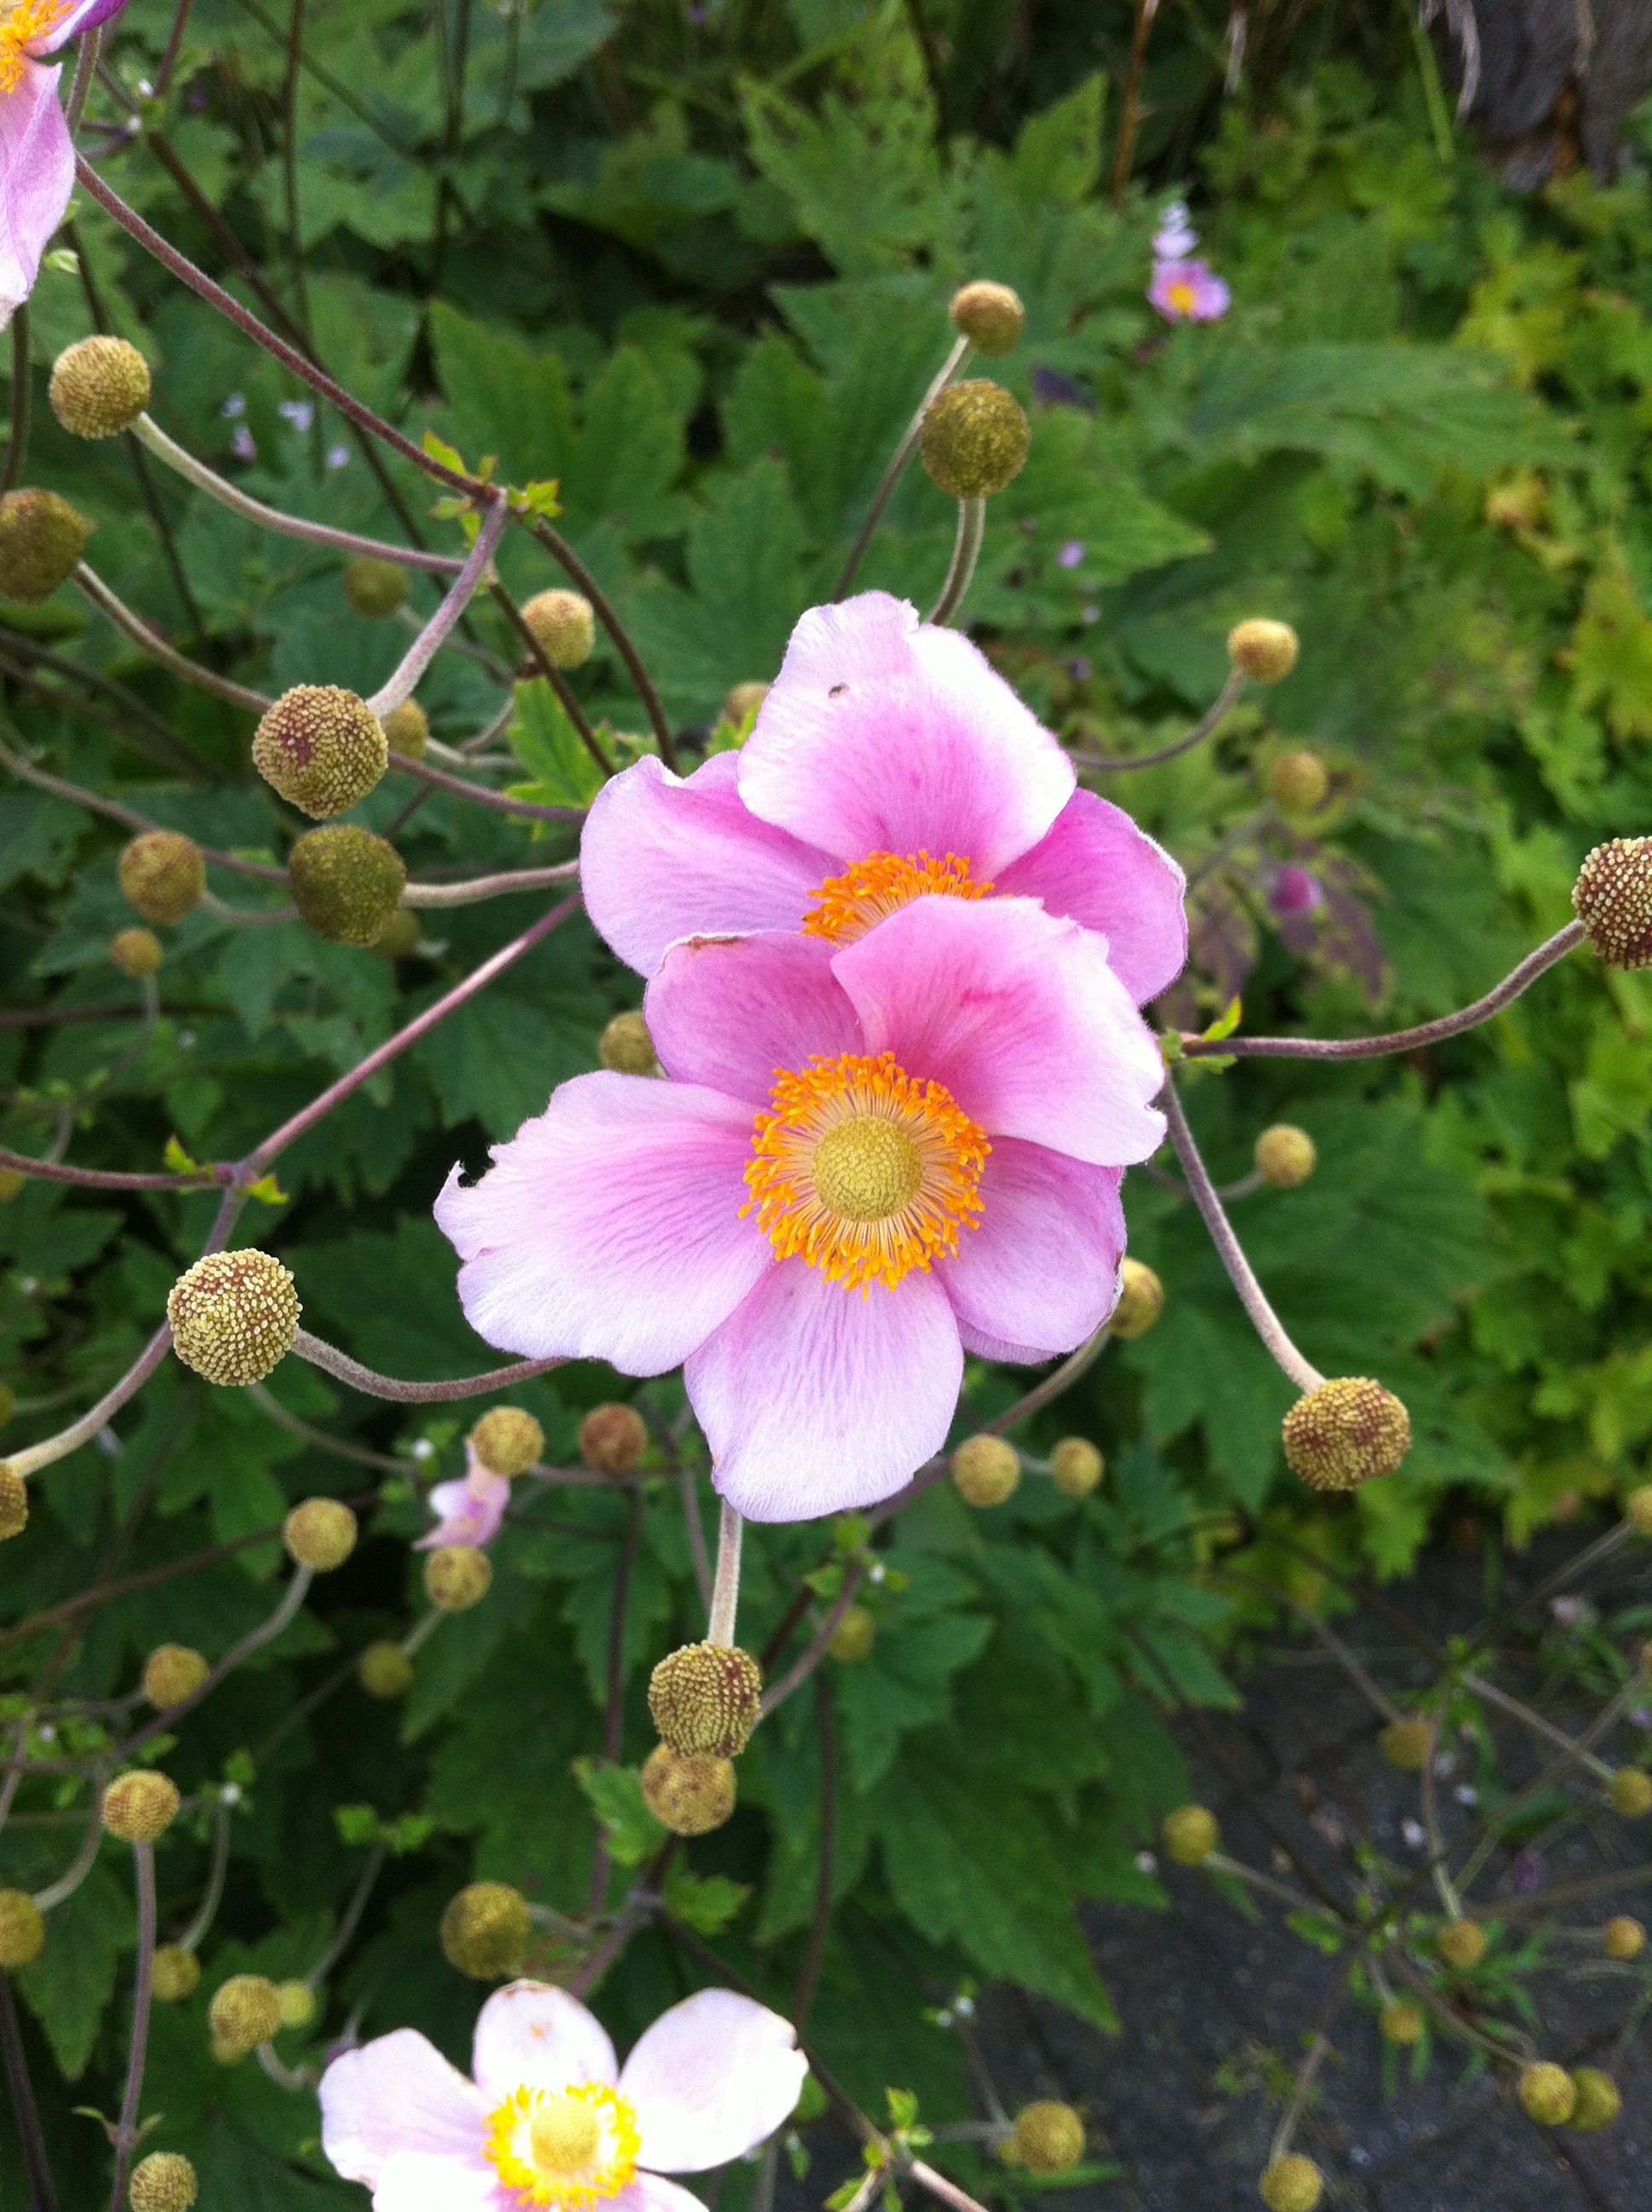
nature, blossom, plant, flower, petal, rose, botany, flora, wildflower, flowers, anemone, hollyhocks, rosa canina, flowering plant, rose family, annual plant, land plant, rosa rubiginosa, prickly rose